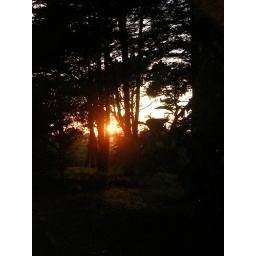
i rode my bike to the top of a hill and i was in elf land